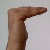
The image shows a hand gesture representing a space in Indian Sign Language.